Denis Tunnicliffe, Baron Tunnicliffe

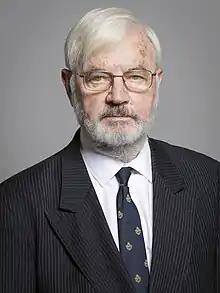
Official portrait, 2019

Denis Tunnicliffe, Baron Tunnicliffe, (born 17 January 1943), is a British pilot and railwayman. He is a Labour Life Peer, who has had several roles in the House of Lords ranging from a Government Whip to a Defence Spokesman. He recently spent years as the Opposition Deputy Chief Whip;